Tracy McGrady

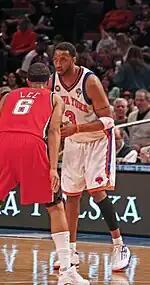
McGrady with the Knicks in 2010

On February 18, 2010, McGrady was traded to the New York Knicks as part of a three-team trade involving Houston, New York, and Sacramento. Two days later, he made his team debut, scoring 26 points in an overtime loss against the Thunder. He would finish the season with averages of 9.4 points, 3.9 rebounds, and 3.7 assists in 26.1 minutes per game. McGrady only appeared in 24 games for the Knicks.